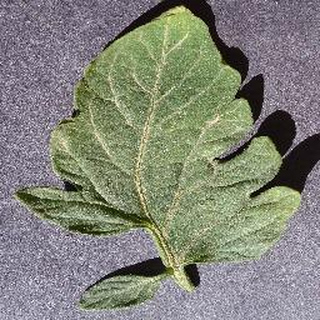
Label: healthy_tomato